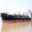
Label: ship